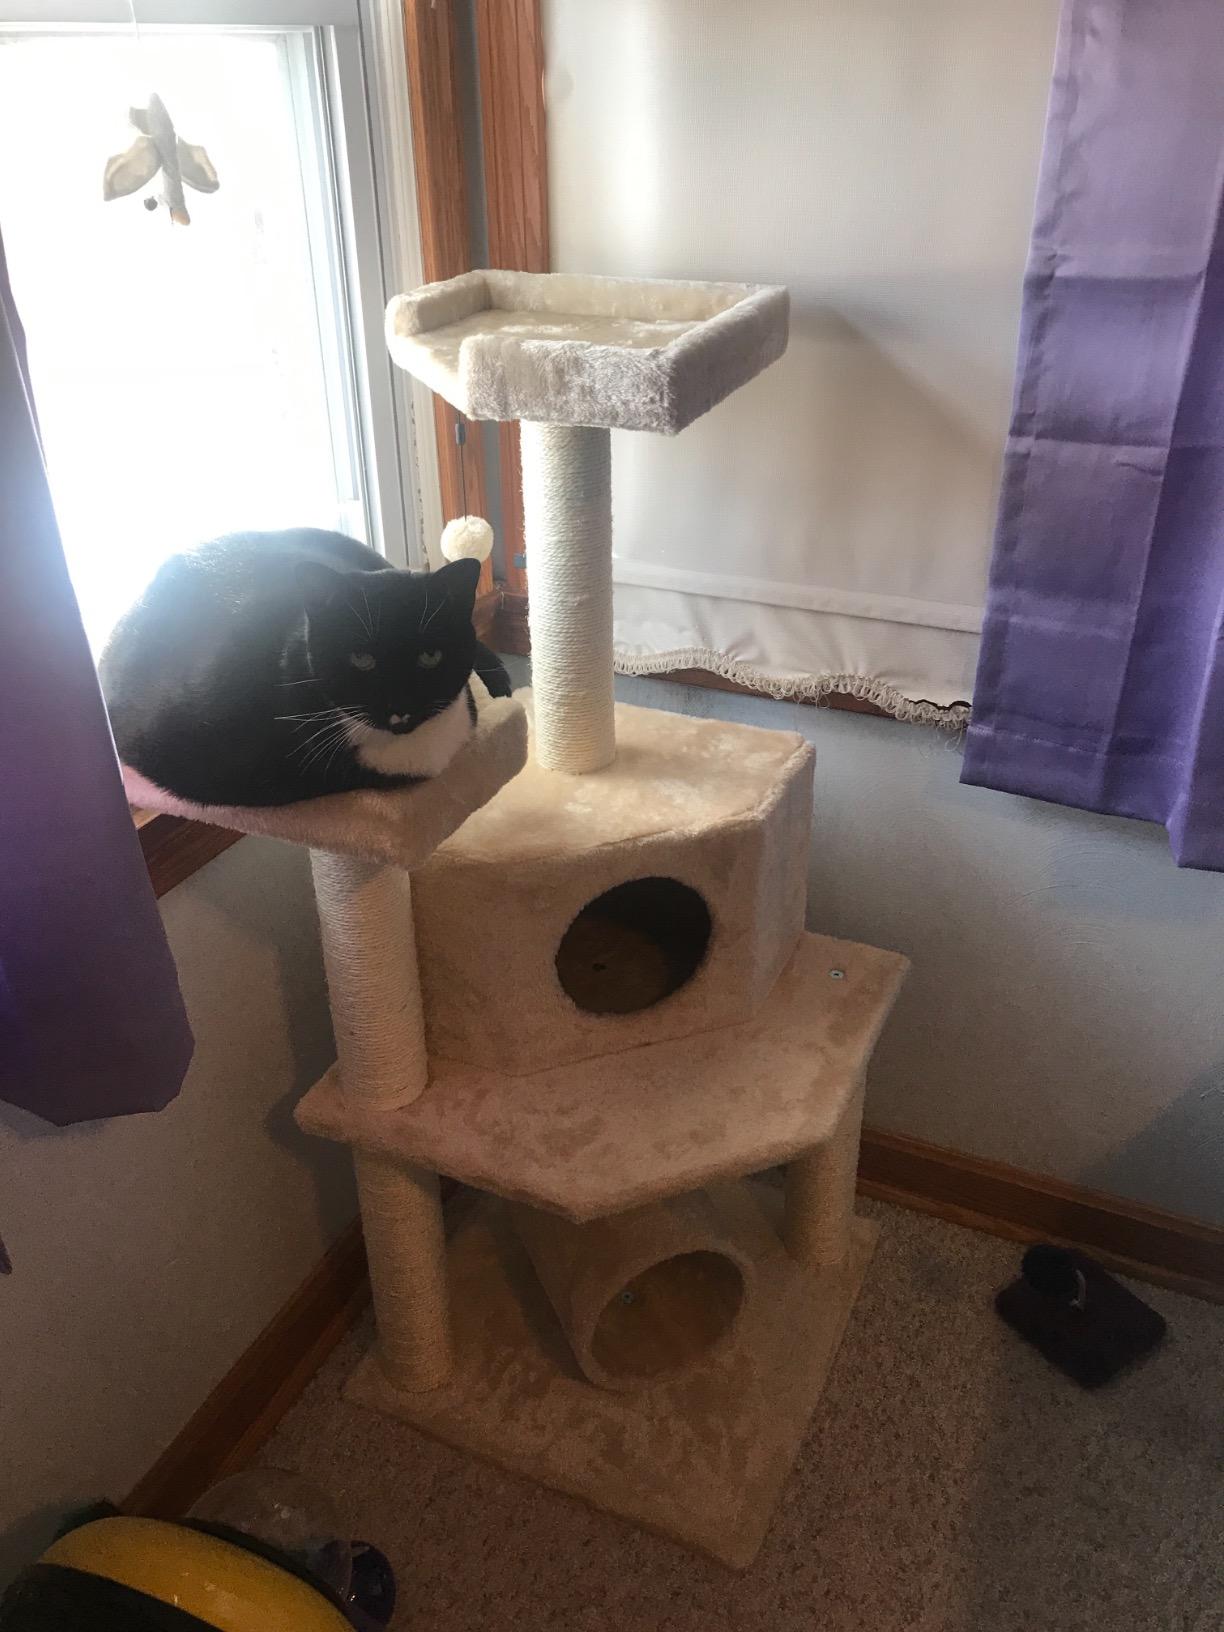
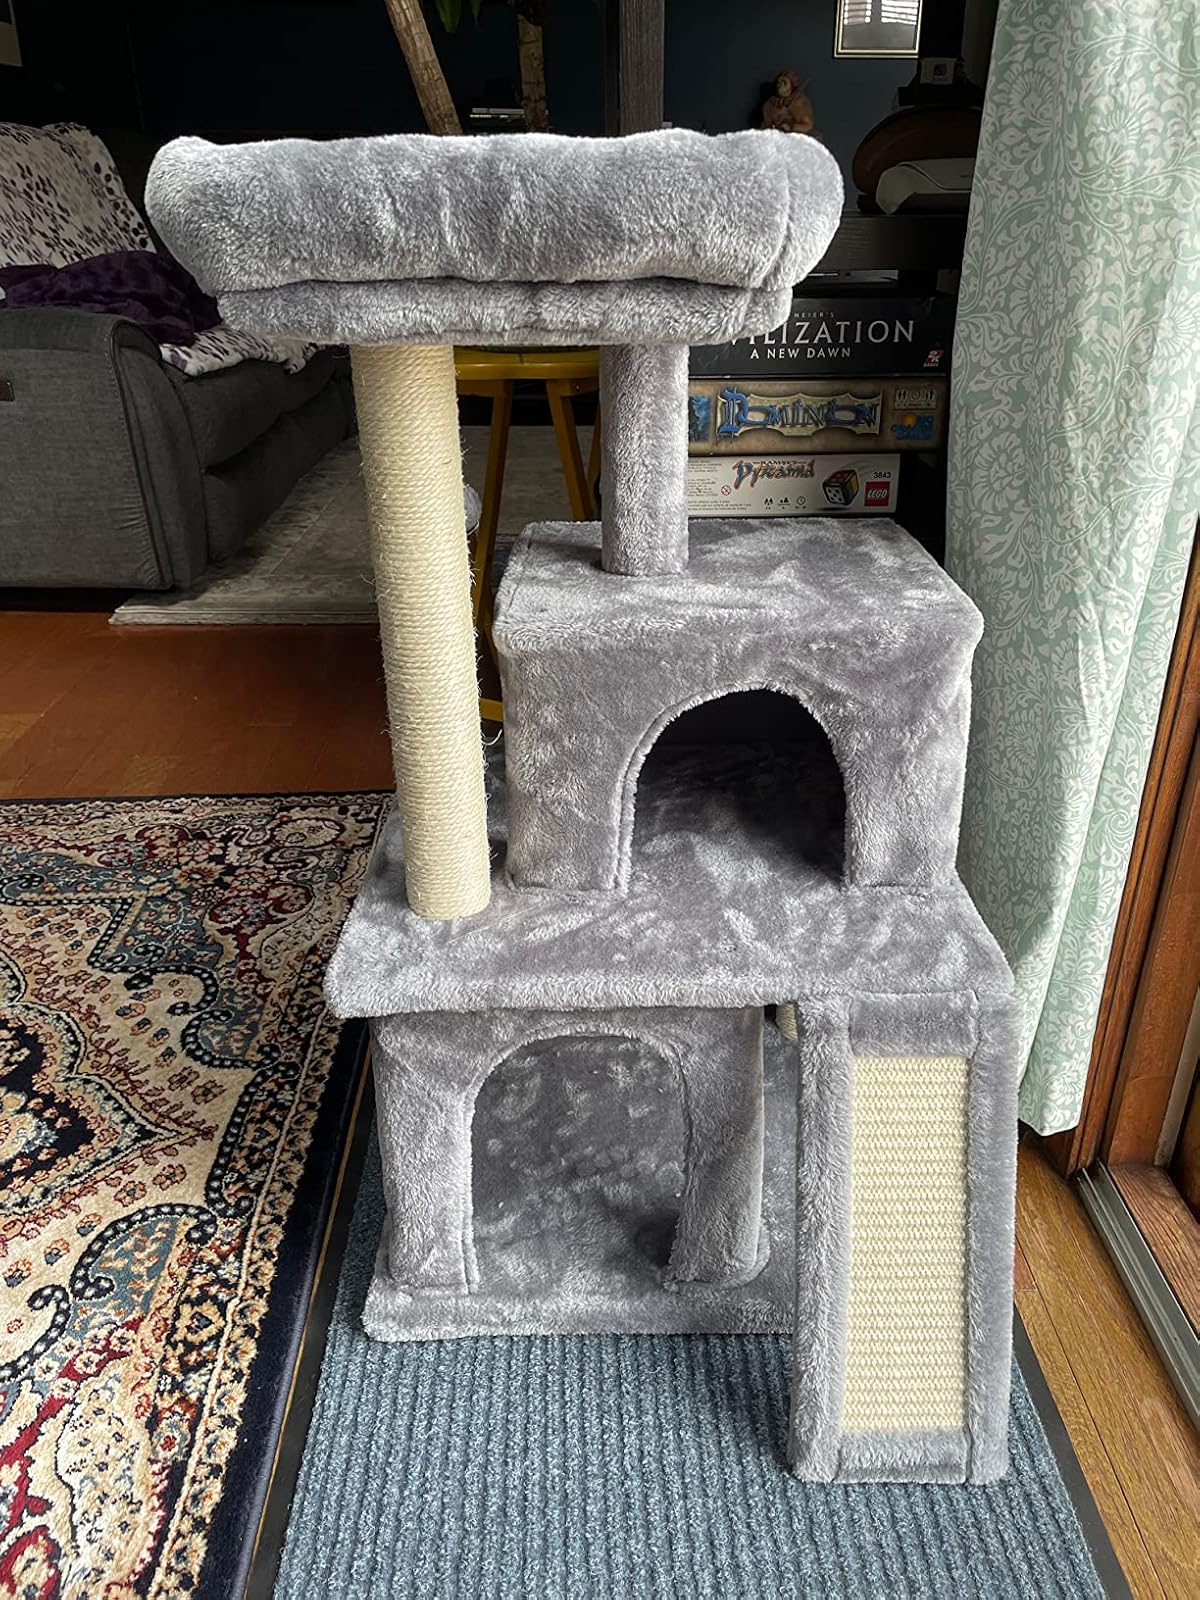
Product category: items_cat tree
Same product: no